Zgharta District

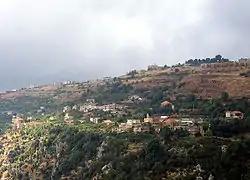
Aintourine, Zgharta District

The highest populated part of the district overlooks the Qozhaya Valley, which is the northern branch of the Holy Valley of Qadisha, a UNESCO World Heritage Site. The Horsh Ehden Nature Reserve is in the mountains within the district. This higher part of the district is a visitor destination, including the Monastery of Mar Sarkis and the Monastery of Qozhaya areas.